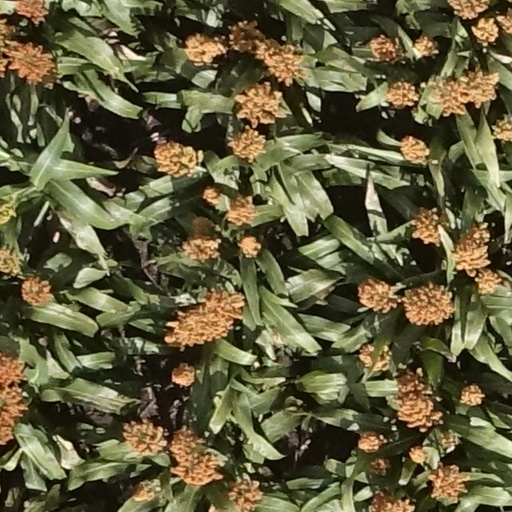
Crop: sorghum